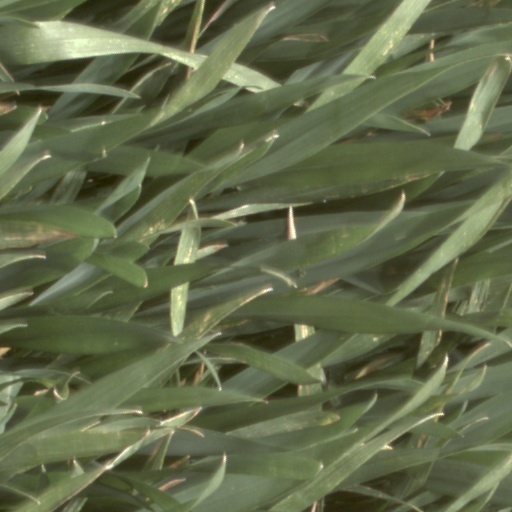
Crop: wheat